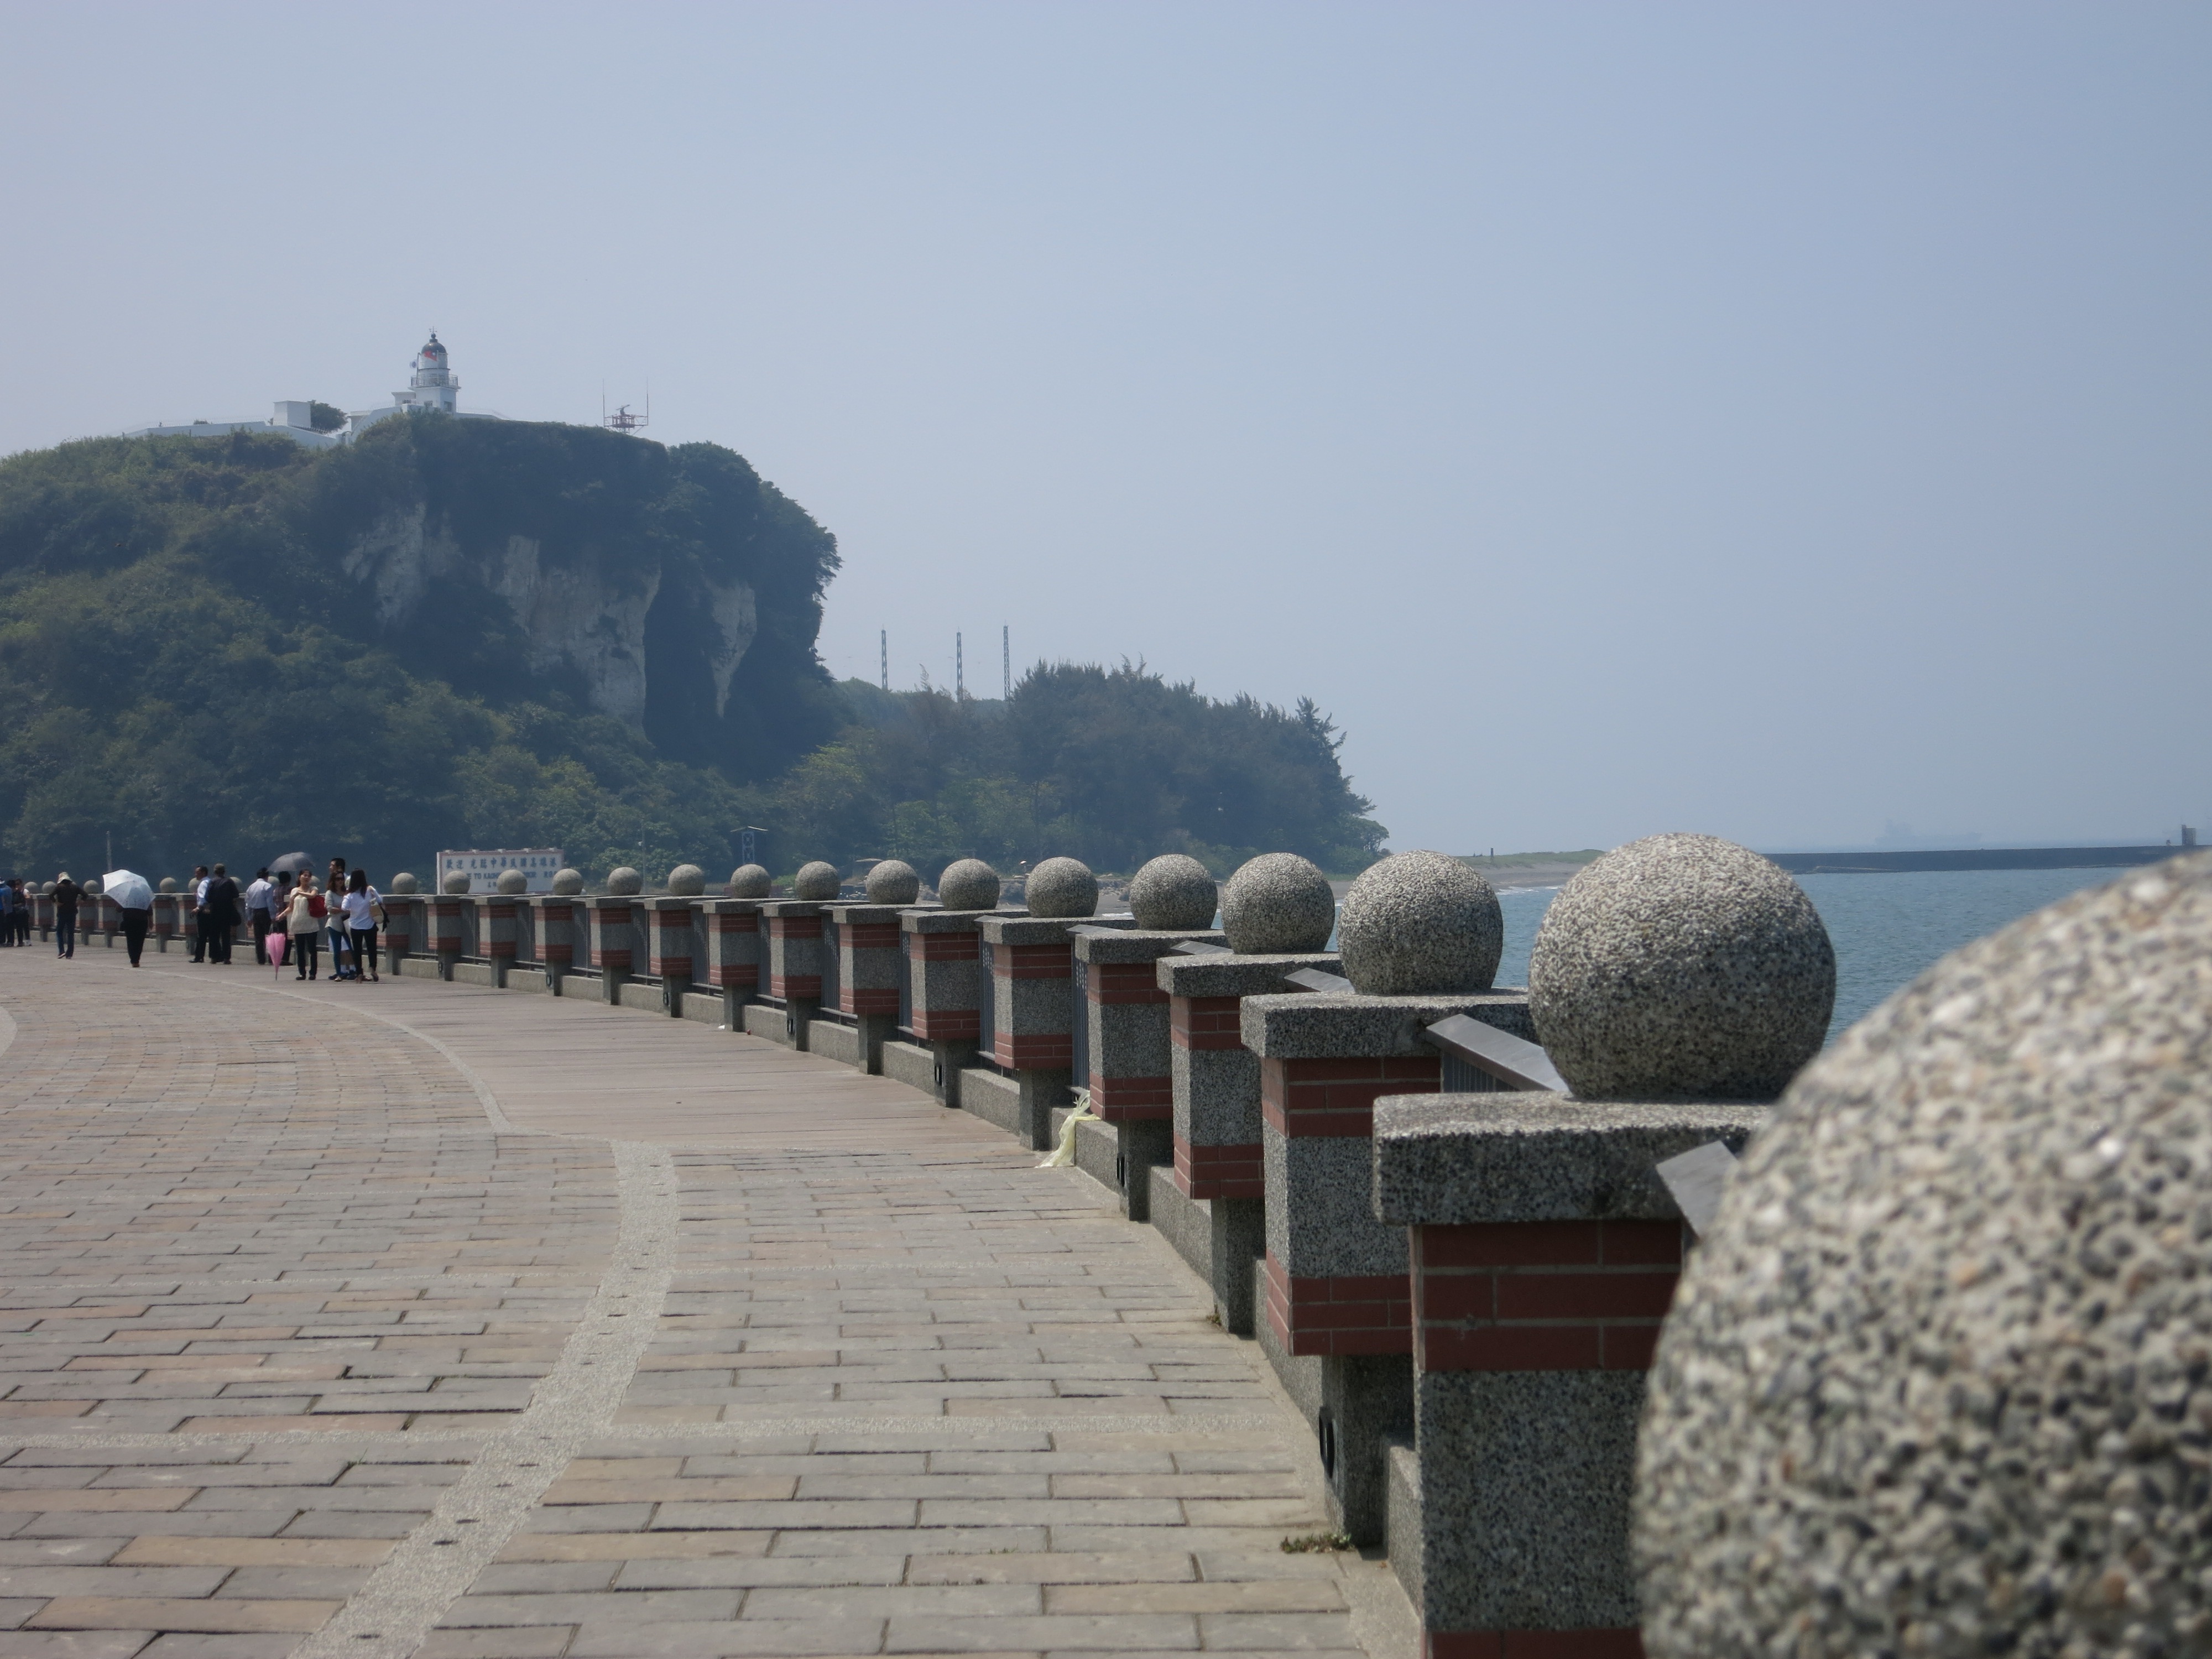
beach, landscape, sea, coast, rock, shore, walkway, vacation, travel, bay, fortification, tourism, terrain, taiwan, breakwater, kaohsiung